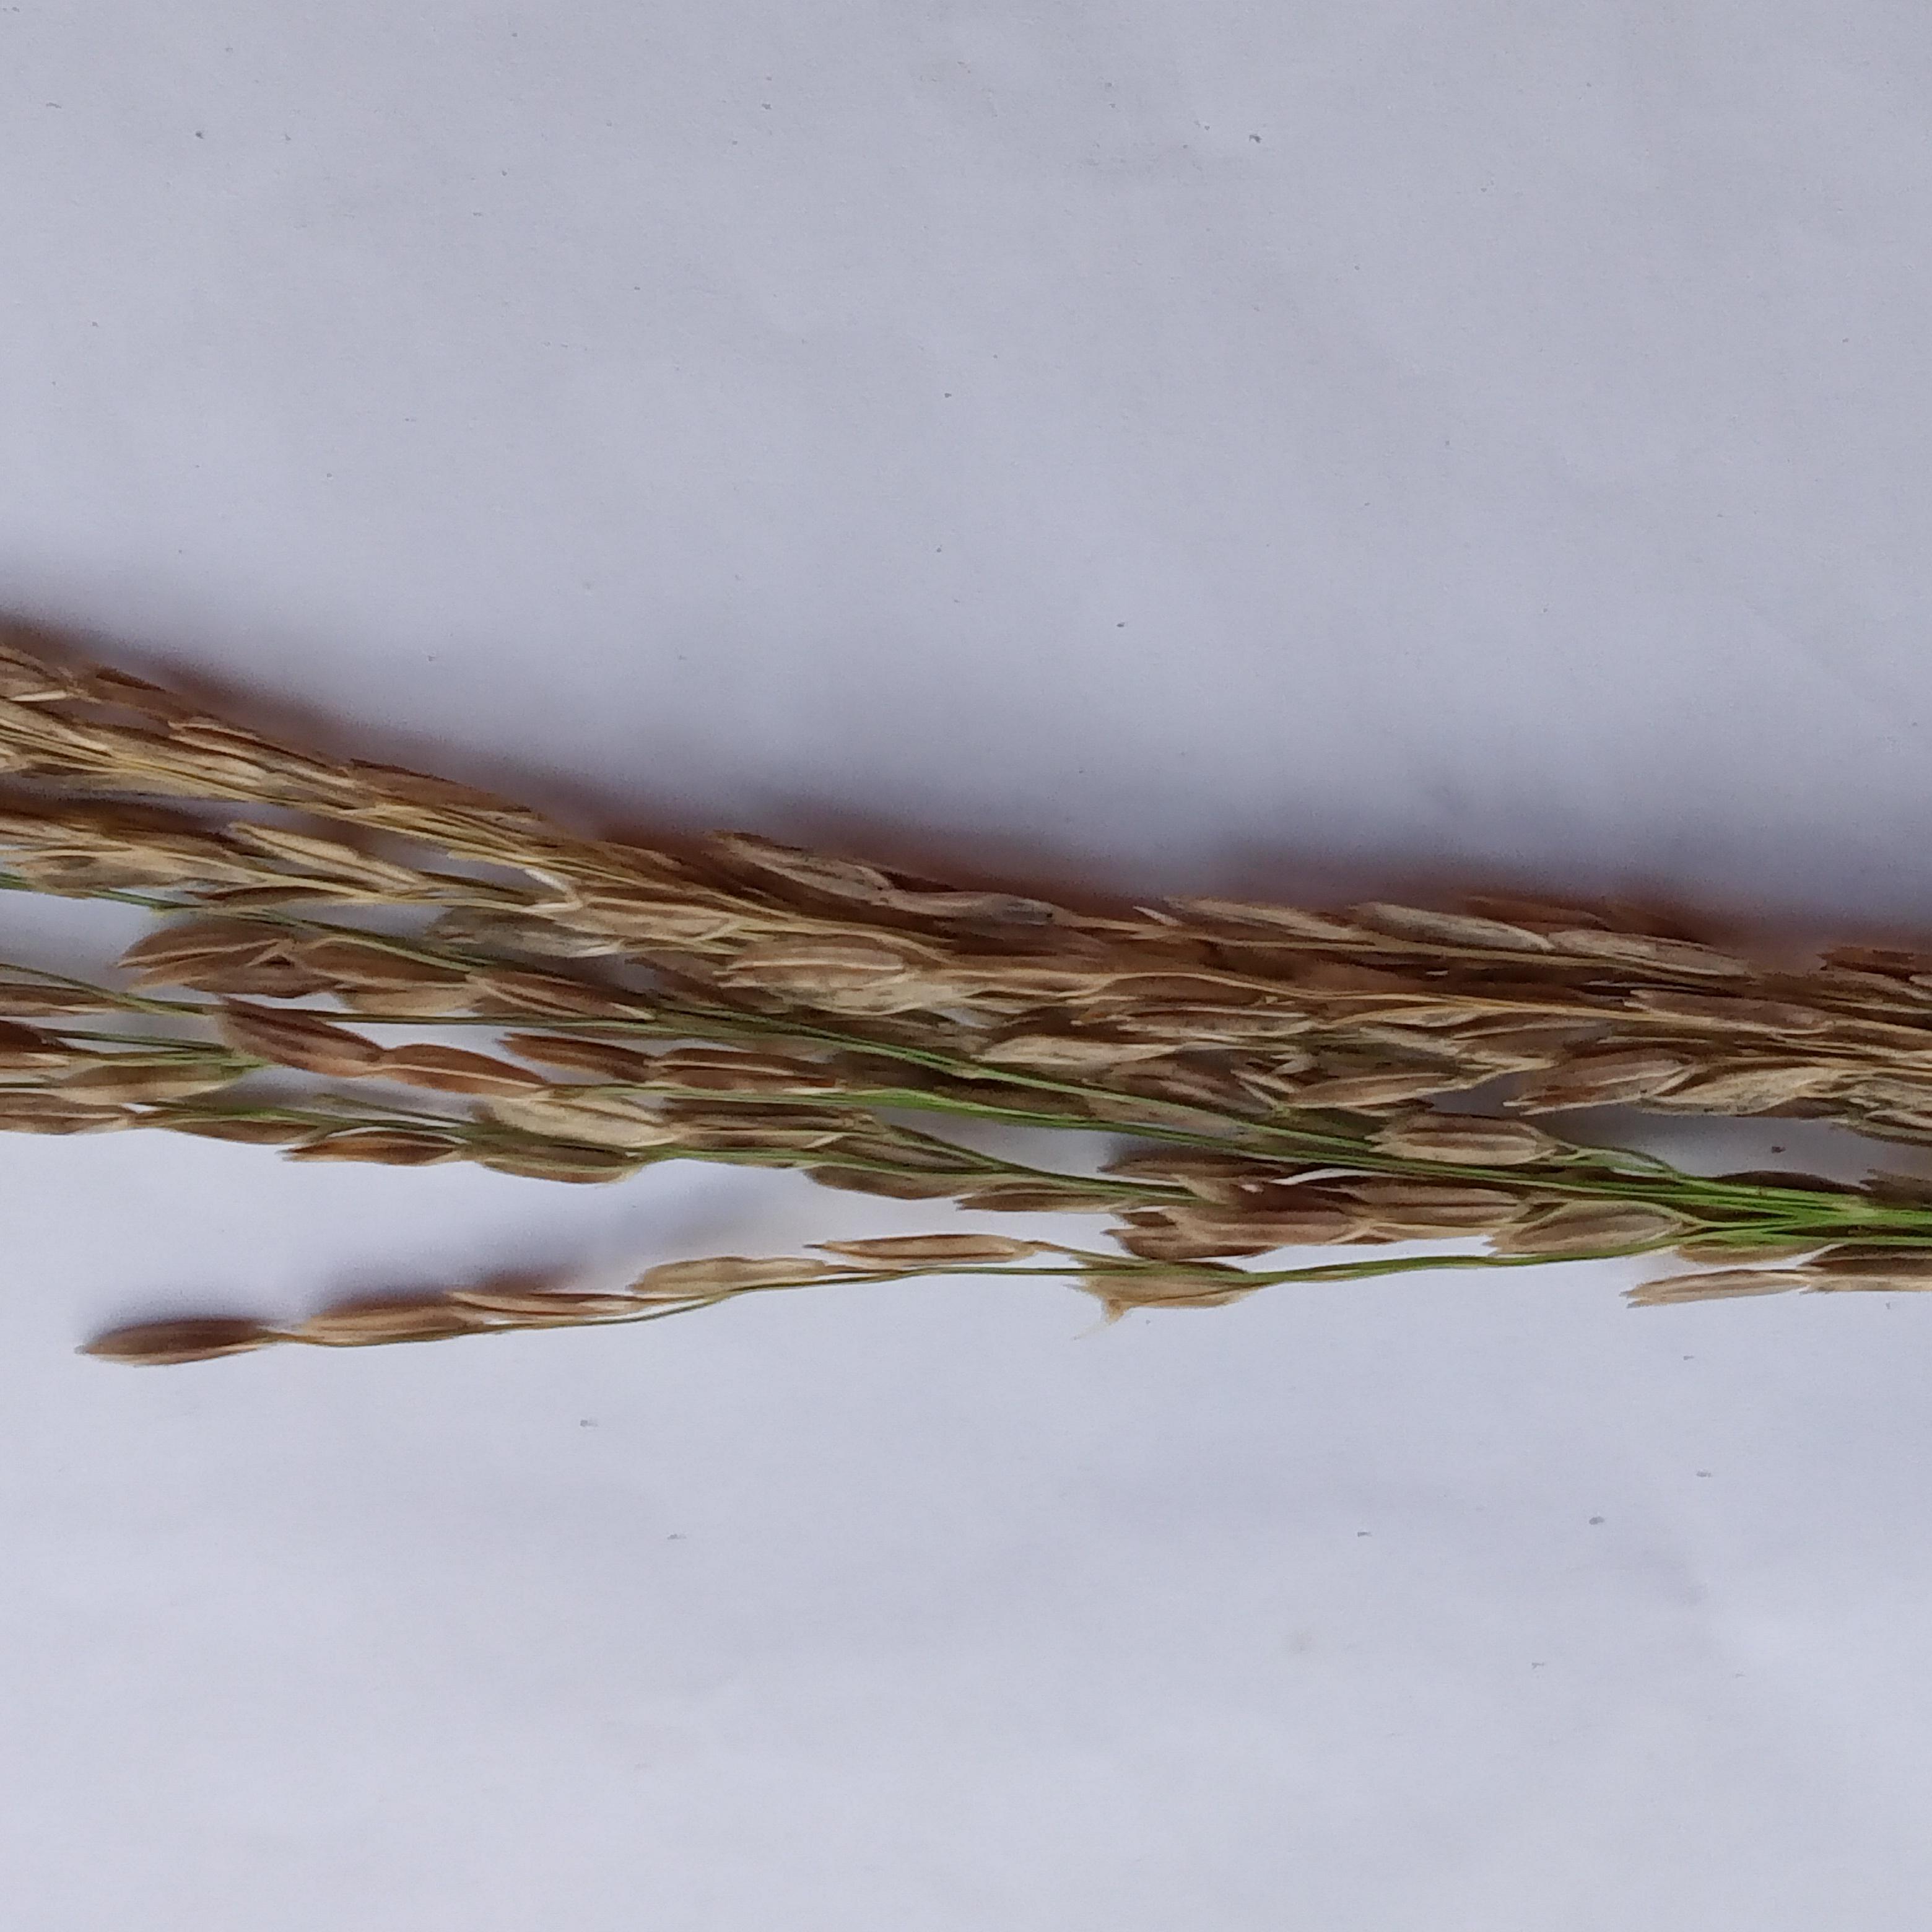
Label: Rice___Neck_Blast